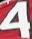
Number: 4